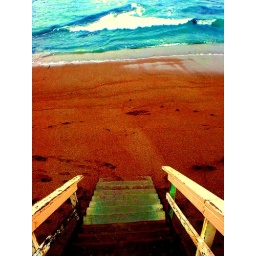
Stairs down to the beach near the house